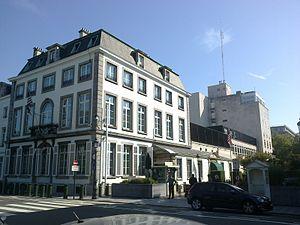
L'ambassade des États-Unis en Belgique est la représentation diplomatique de les États-Unis d'Amérique auprès de la Belgique.